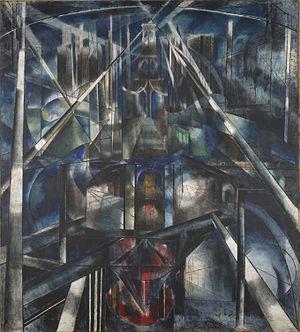
Joseph Stella, né Giuseppe Michele Stella le 13 juin 1877 à Muro Lucano en Italie et mort le 5 novembre 1946 à New York, est un peintre américain d'origine italienne.
Le futurisme est un mouvement littéraire et artistique européen du début du XXᵉ siècle, qui rejette la tradition esthétique et exalte le monde moderne, en particulier la civilisation urbaine, les machines et la vitesse.
Le réalisme américain définit un mouvement artistique général qui émerge aux États-Unis dès la seconde moitié du XIXᵉ siècle et connaît son apogée dans les années 1930.